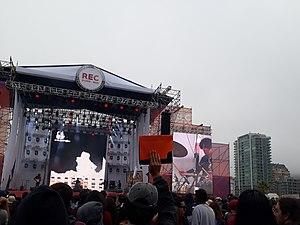
Scène du festival Rock en Conce (REC) lors de son édition 2020.